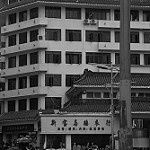
Label: B & W